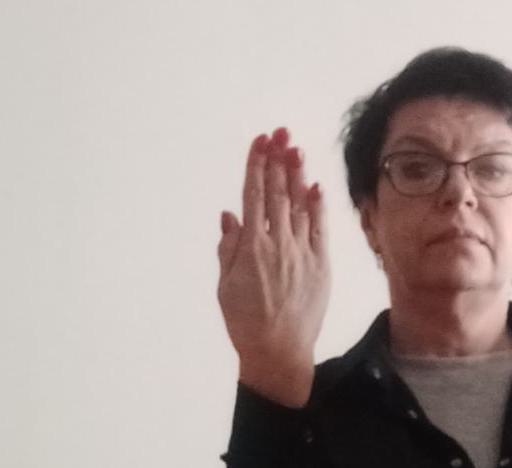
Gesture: stop_inverted